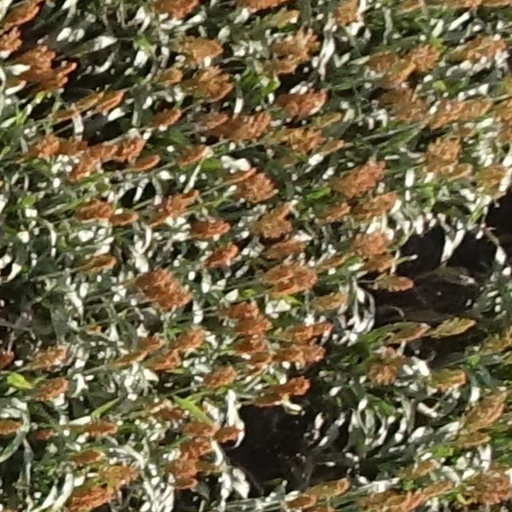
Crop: sorghum